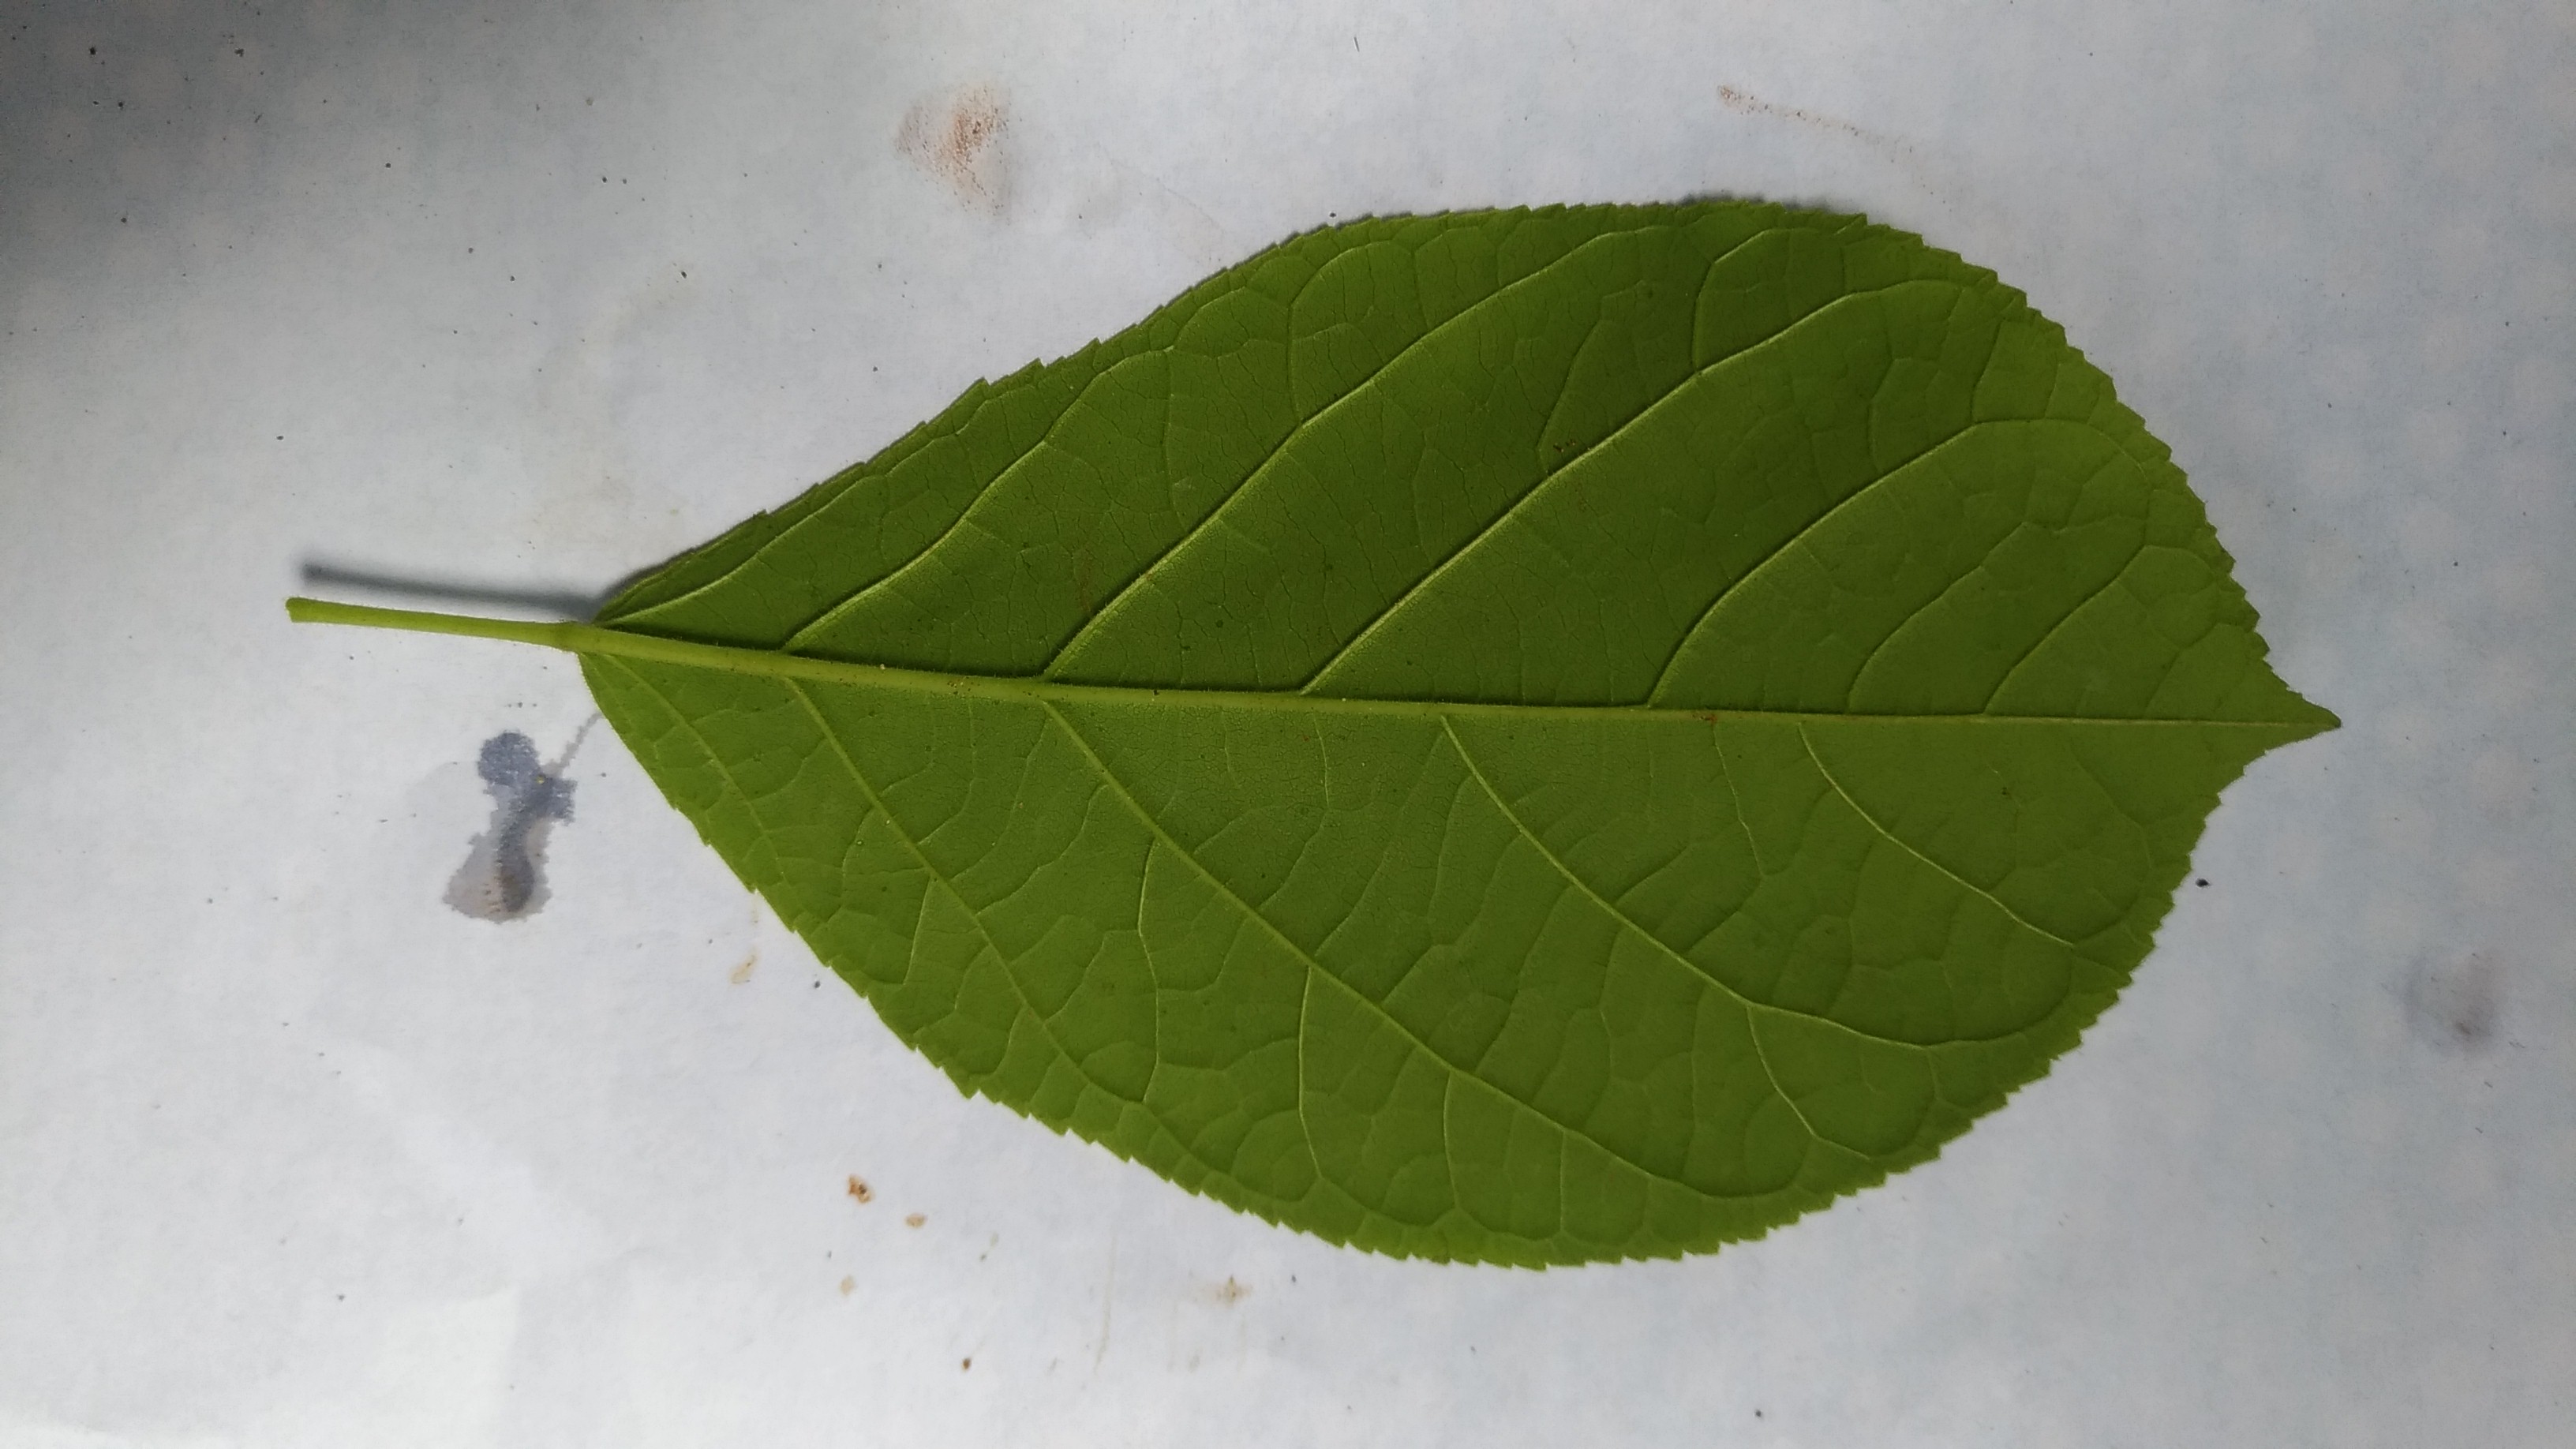
Plant: Padri